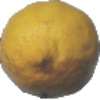
Label: lemon